Sticker

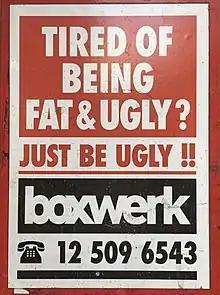
Ad sticker for a boxing studio in Germany, in the style of guerilla marketing

In the 1750s Simon François Ravenet developed the decalcomania process by which engravings and prints via a transfer paper are affixed to pottery, wood, metal or glass.